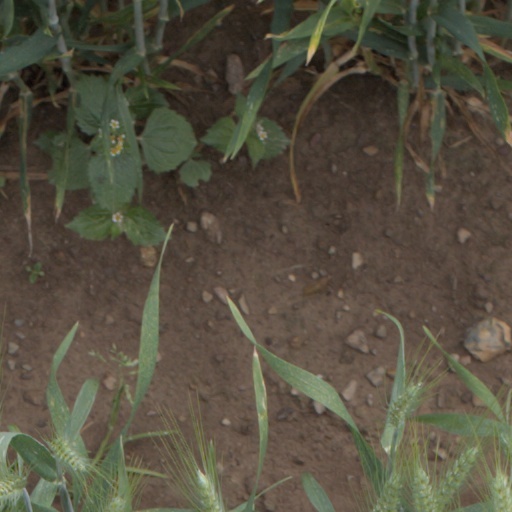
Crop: wheat